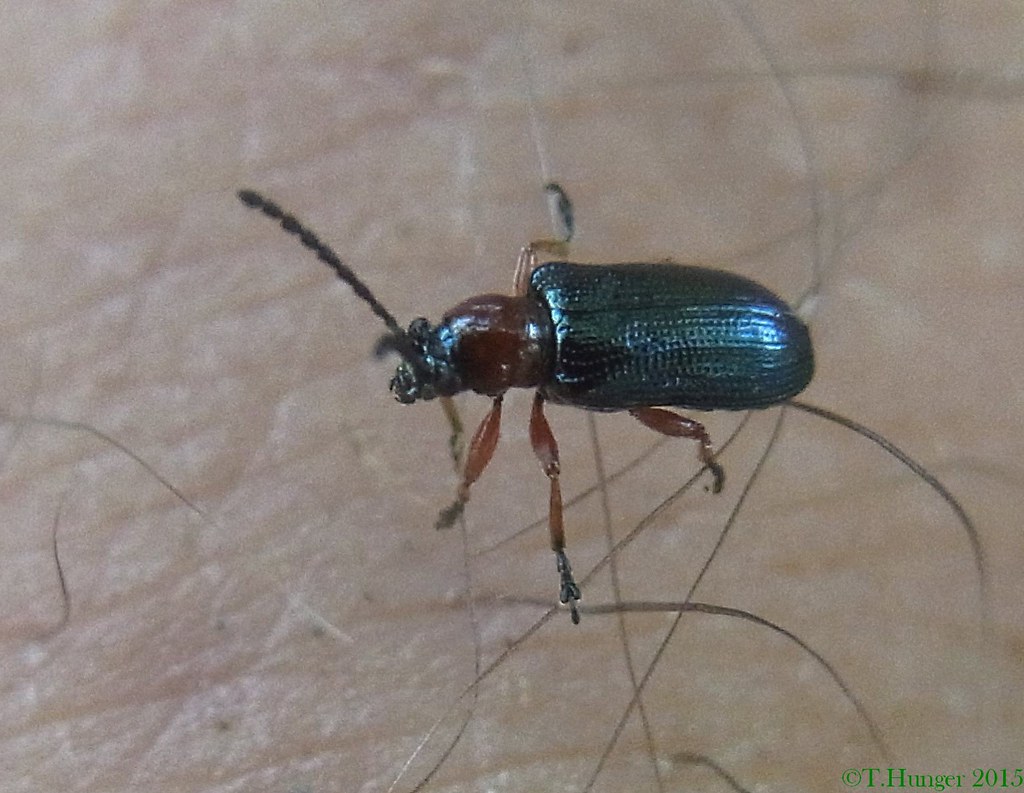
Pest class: cereal_leaf_beetle